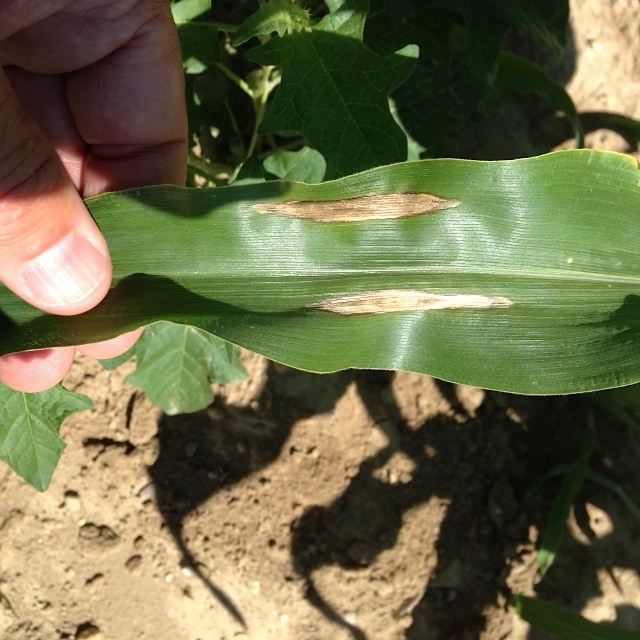
Labels: Corn leaf blight